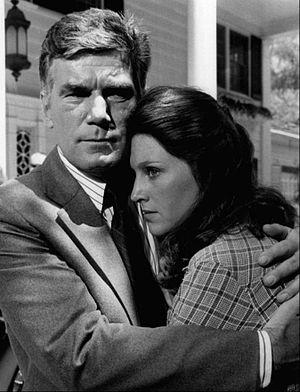
Wendy Phillips, est une actrice américaine née le 2 janvier 1952 à Brooklyn, État de New York.